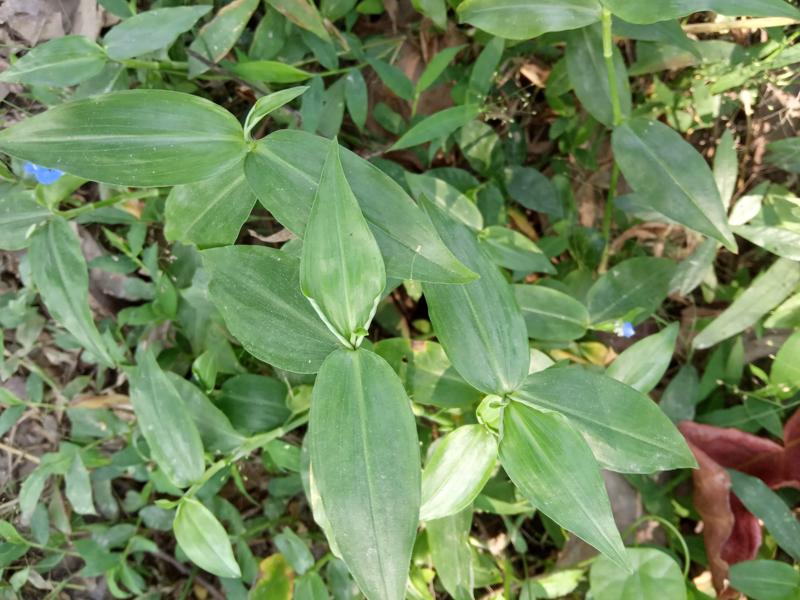
Weed species: Commelina benghalensis